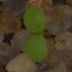
Label: scentless_mayweed